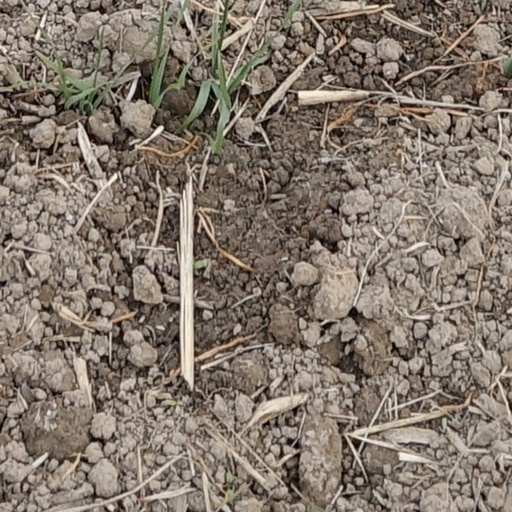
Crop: wheat